Fires on the Plain (1959 film)

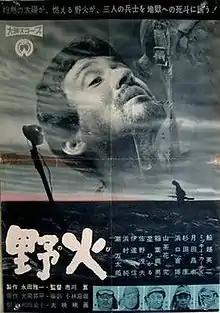
Theatrical release poster

is a 1959 Japanese war film directed by Kon Ichikawa, starring Eiji Funakoshi. The screenplay, written by Natto Wada, is based on the novel "Nobi" (Tokyo 1951) by Shōhei Ōoka, translated as "Fires on the Plain". It initially received mixed reviews from both Japanese and international critics concerning its violence and bleak theme. In following decades, however, it has become highly regarded.